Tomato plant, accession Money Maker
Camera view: horizontal (90 deg, fisheye); turntable rotation: 300 degrees
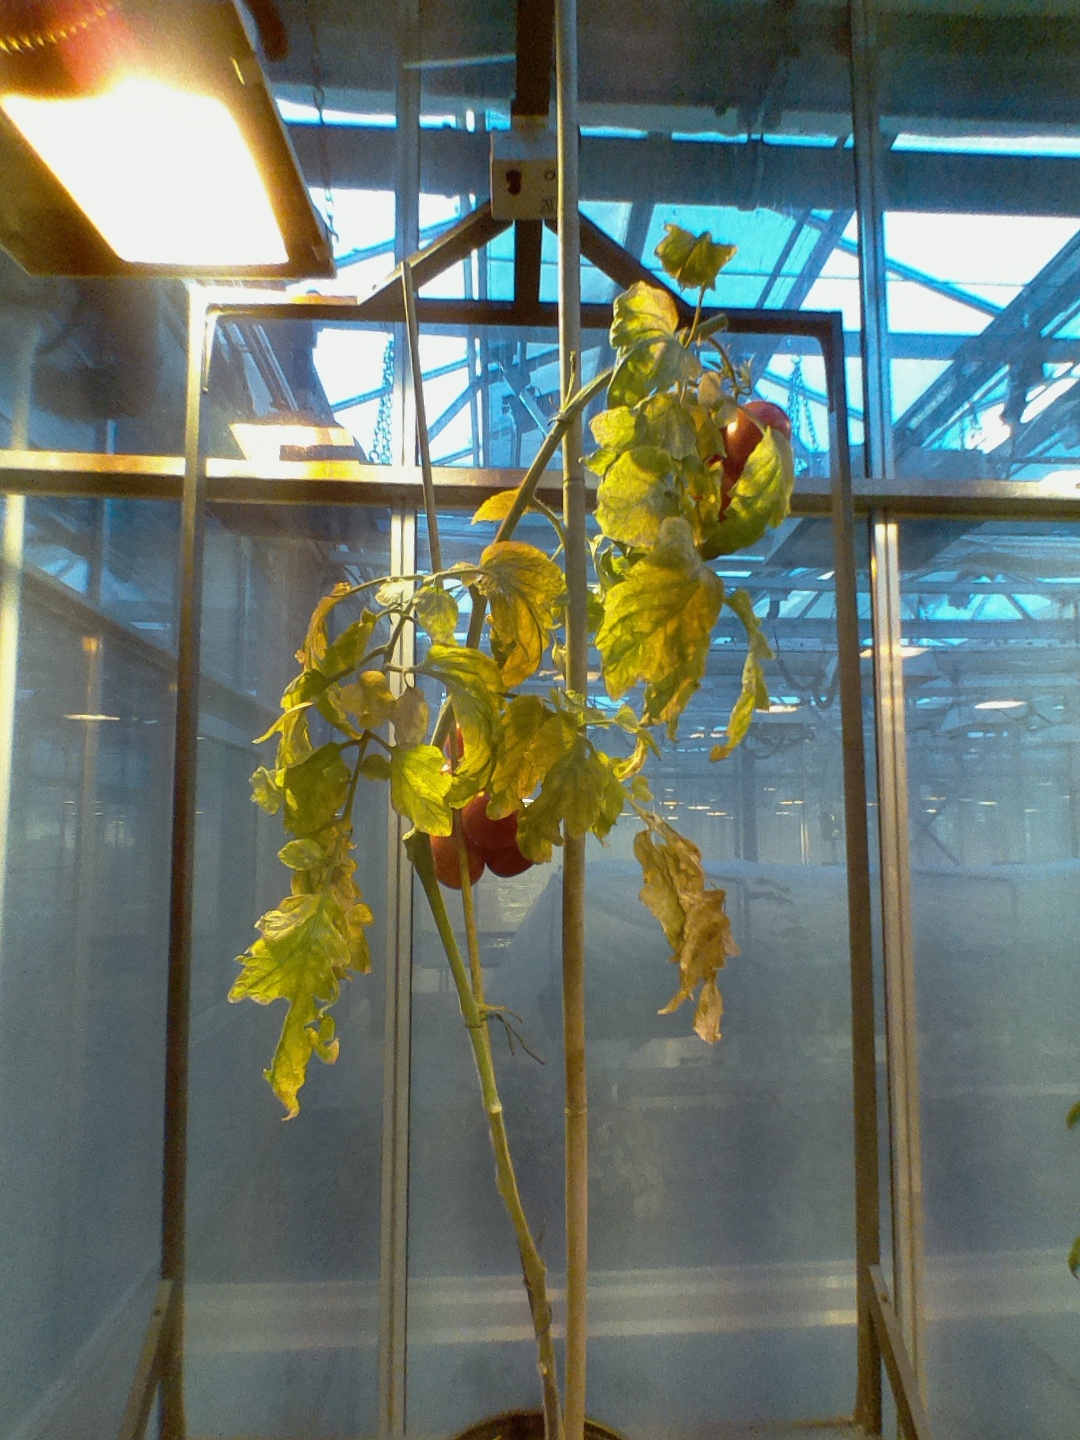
BBCH growth stage 89: 90%-100% of fruits show typical fully ripe color